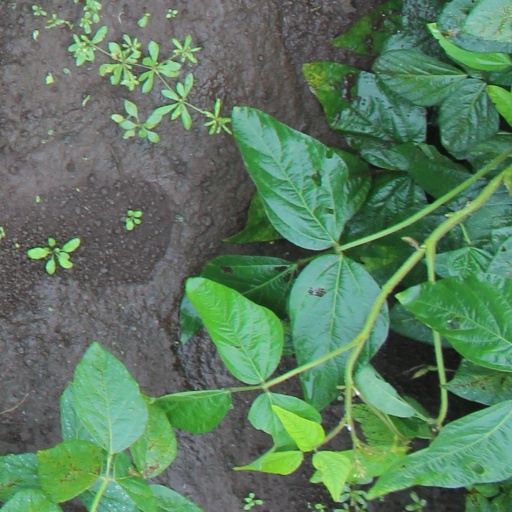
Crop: soybean